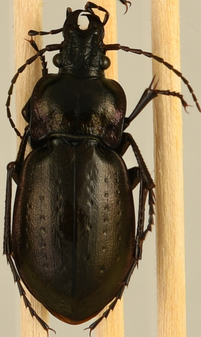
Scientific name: Carabus nemoralis
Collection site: Treehaven Site (TREE), plot TREE_003